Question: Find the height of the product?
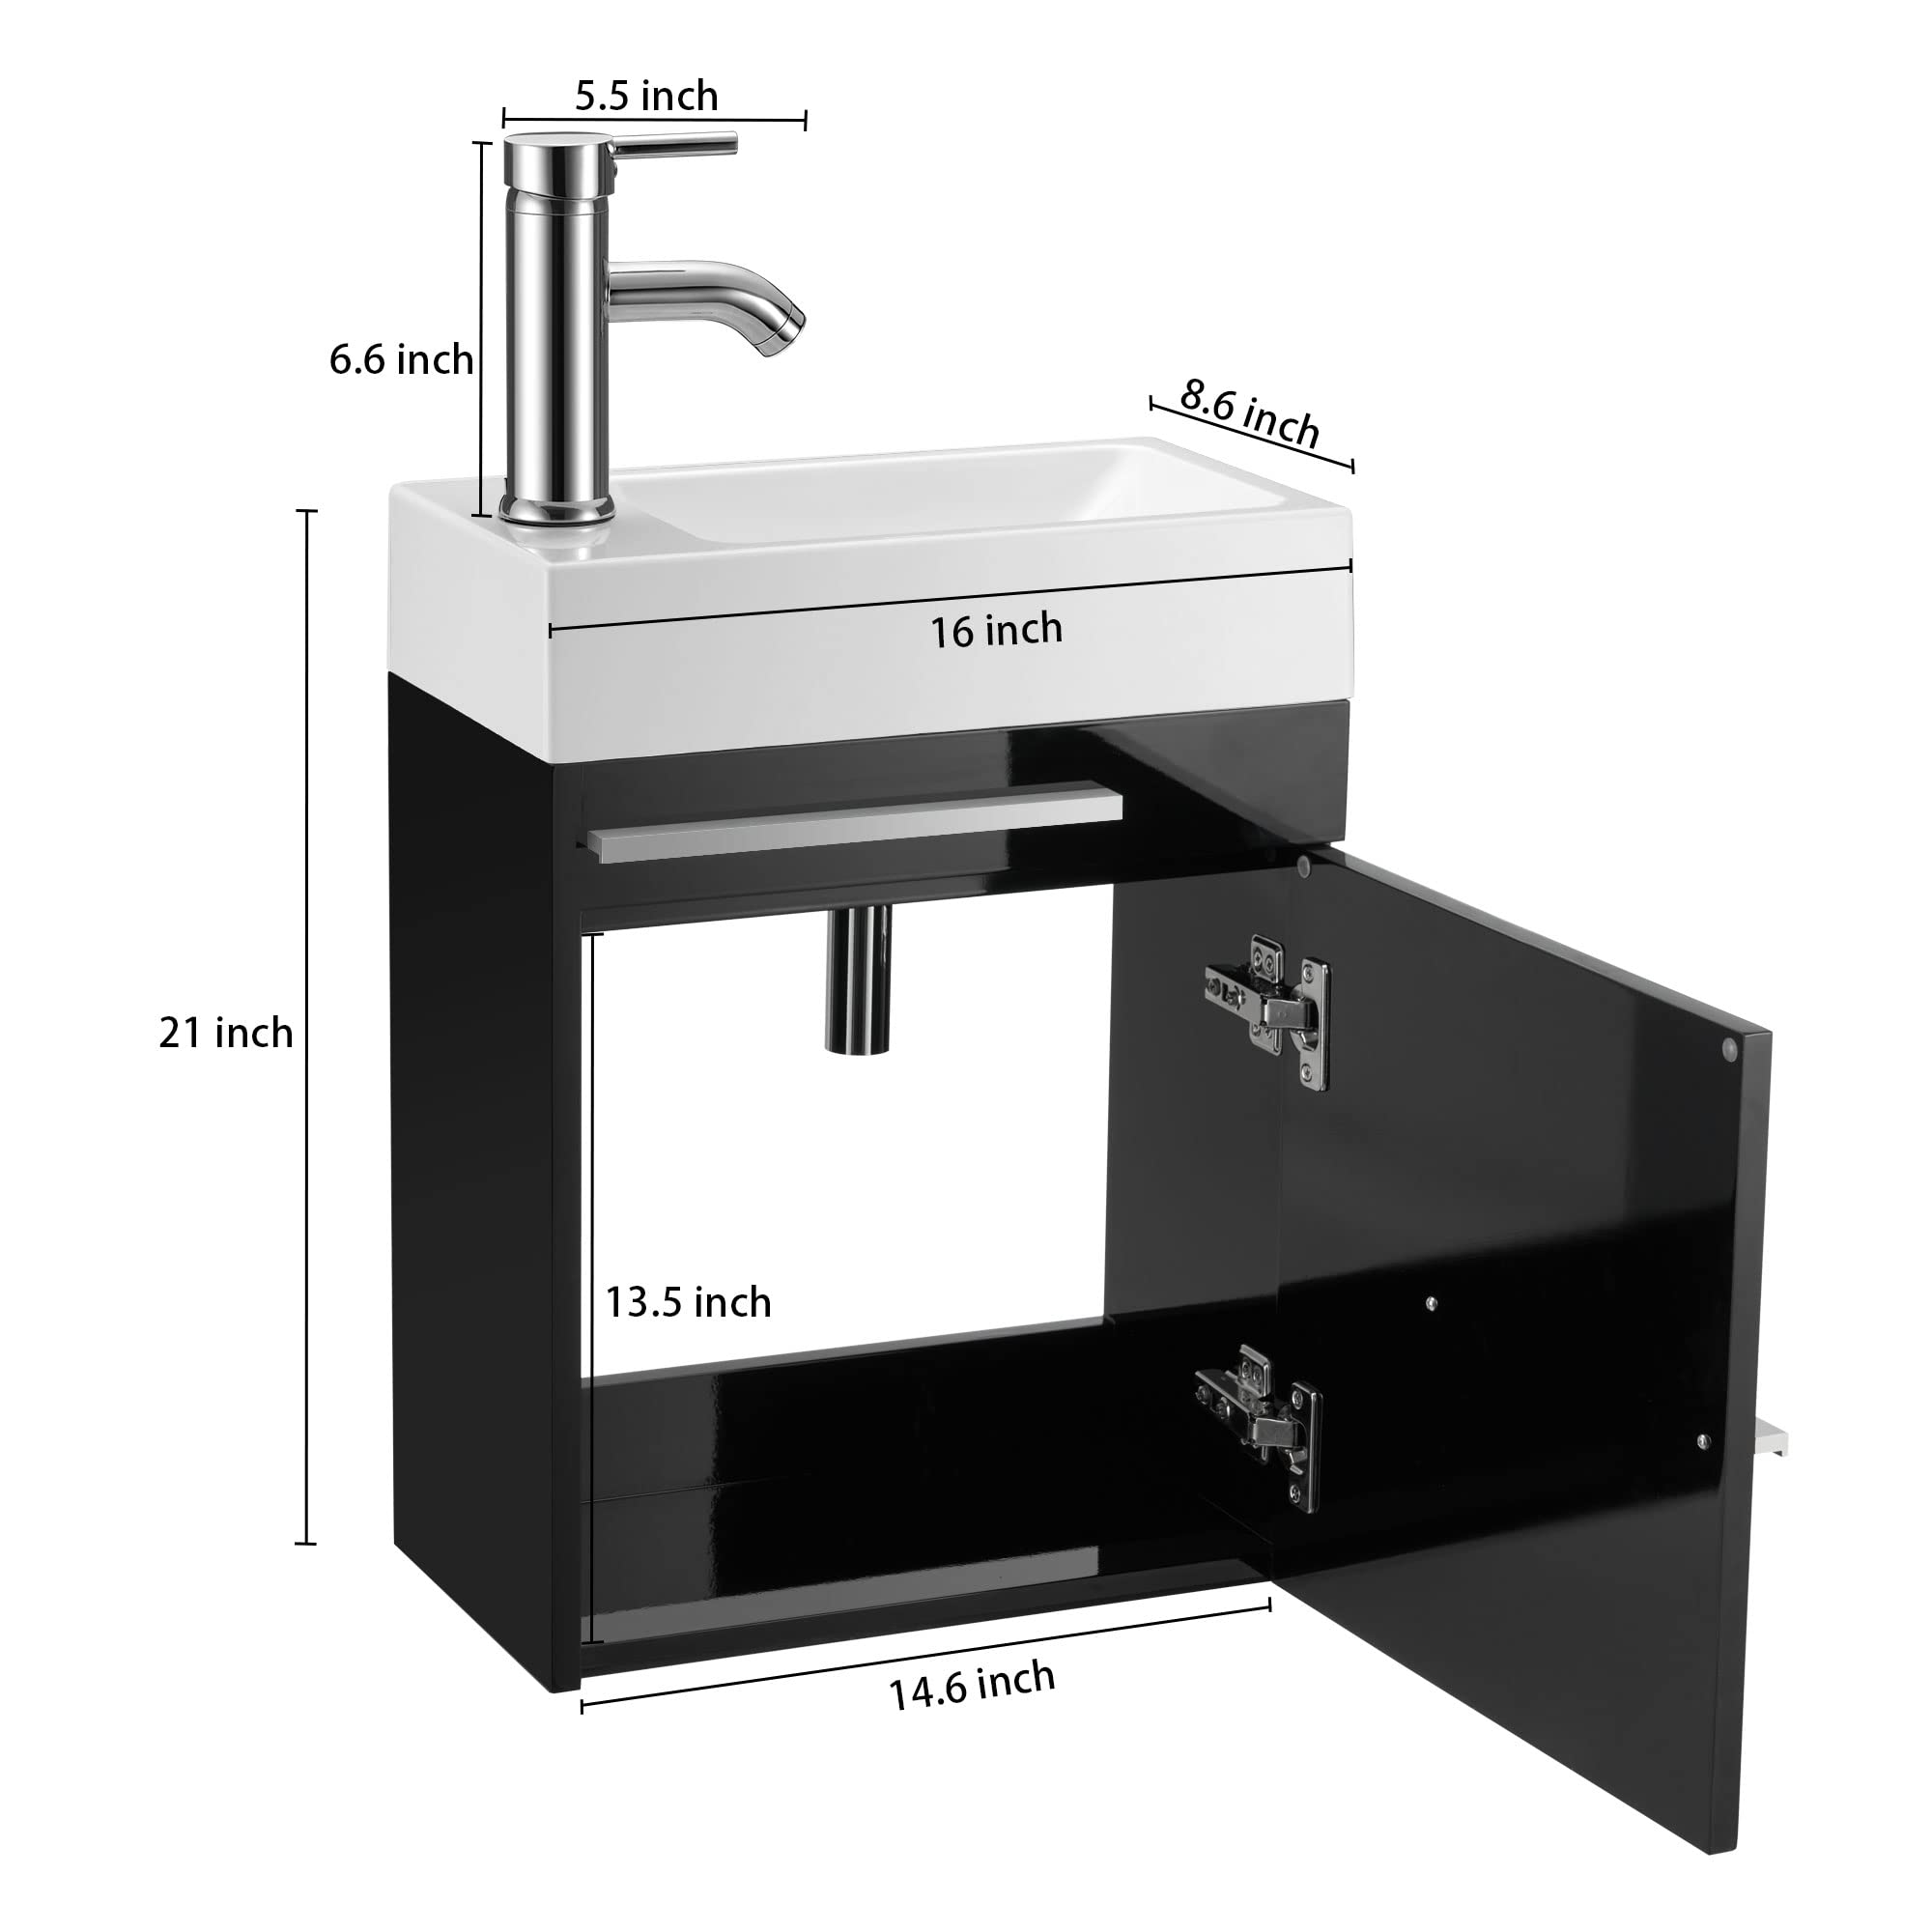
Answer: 21.0 inch